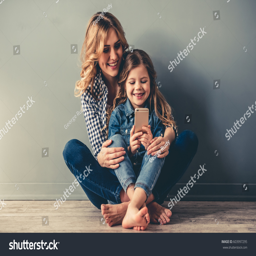
cute little girl and her beautiful young mom are sitting together on the floor , using a smart phone and smiling , on gray background